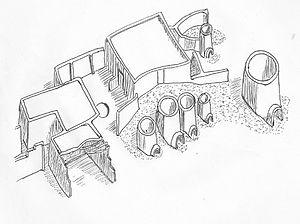
Par l'expression Céramique en Égypte antique on comprend tous les objets de terre cuite en provenance de l'Égypte antique Les récipients de céramique servaient principalement de vaisselle ménagère et étaient utilisés pour le stockage, la préparation, le transport et la consommation des vivres et des matières premières. On y compte les cruches à bière et à vin, les pots à eau, mais aussi les objets largement utilisés dans le ménage, moules à pain, braseros, lampes et pieds supports des récipients à fond rond. D'autres types servent à des emplois rituels. La céramique est souvent retrouvée dans le mobilier funéraire.